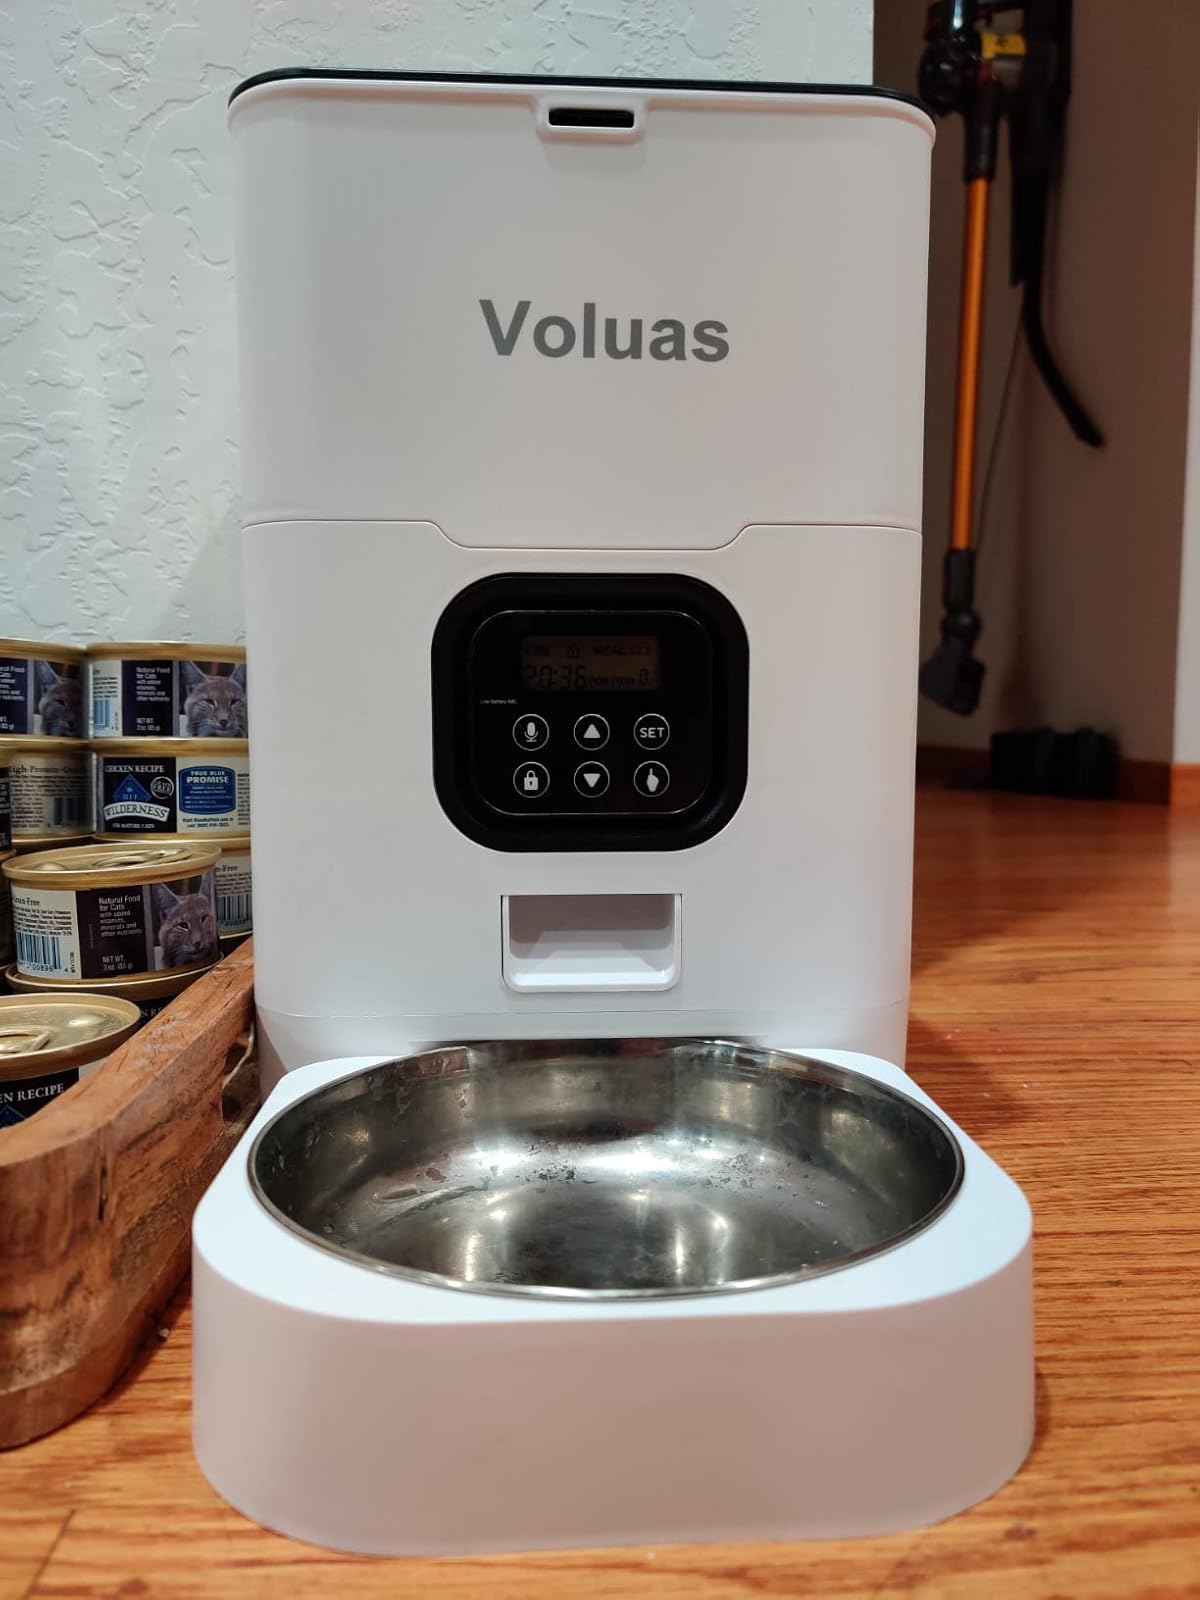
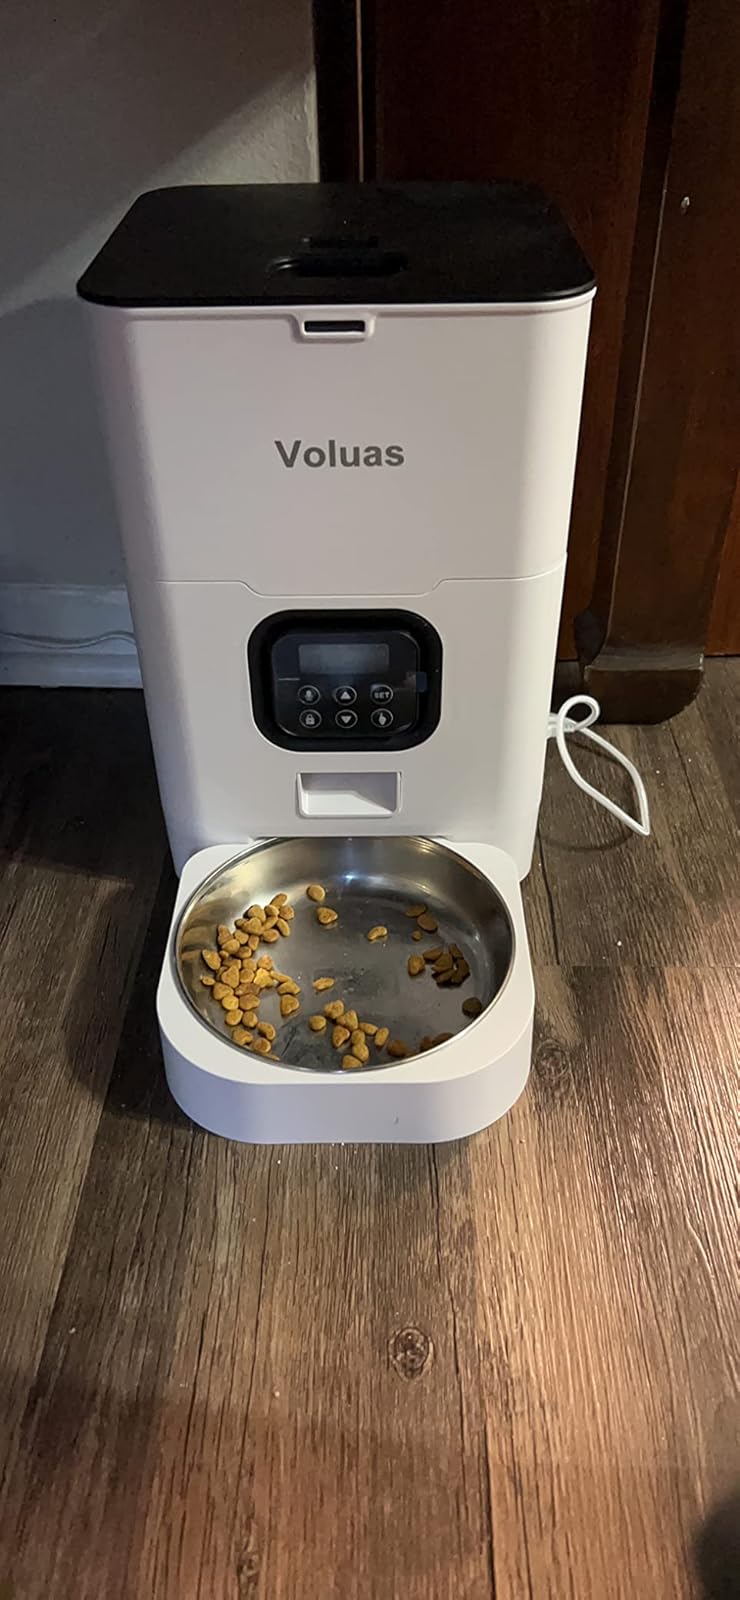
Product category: items_feeder
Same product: yes